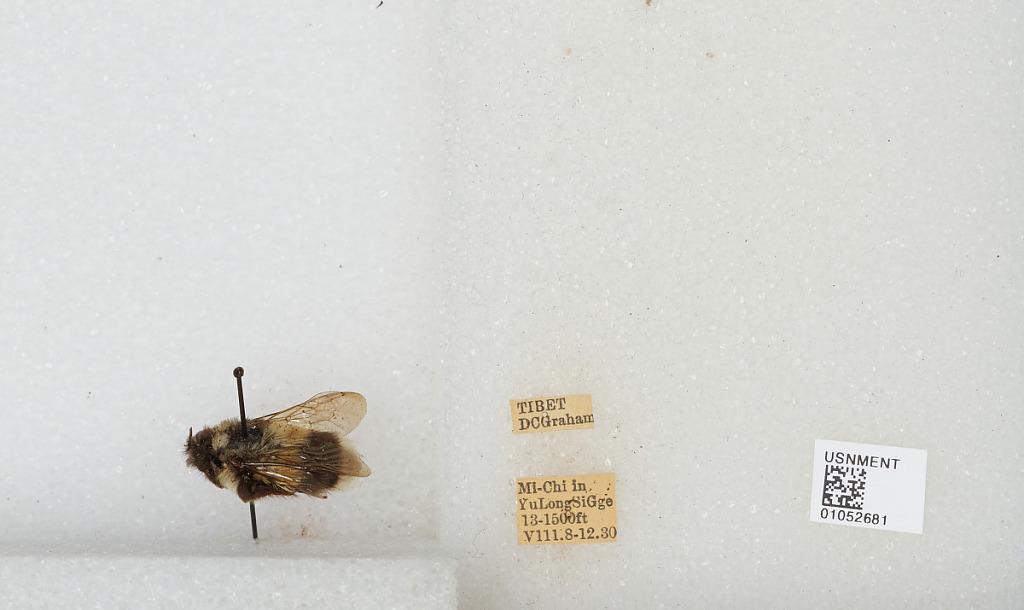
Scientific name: Bombus sp.
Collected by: D. Graham
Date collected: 1930-8-8
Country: China
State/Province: Tibet Autonomous Region
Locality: Mi-Chi in Yu Long Si Gorge near Yien Long Shien